Lehrte station

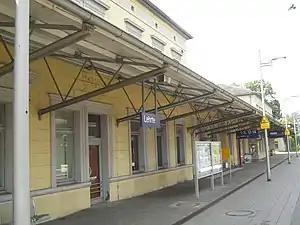
Lehrte station

Lehrte is a railway station located in Lehrte, Germany. The station opened on 15 August 1843 and is located on the Berlin-Lehrte Railway and Hanover–Brunswick railway. The train services are operated by Deutsche Bahn, WestfalenBahn and Metronom.